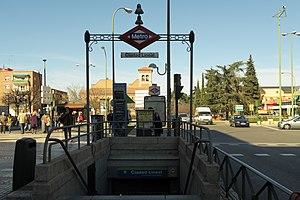
Ciudad Lineal est une station de la ligne 5 du métro de Madrid, en Espagne.